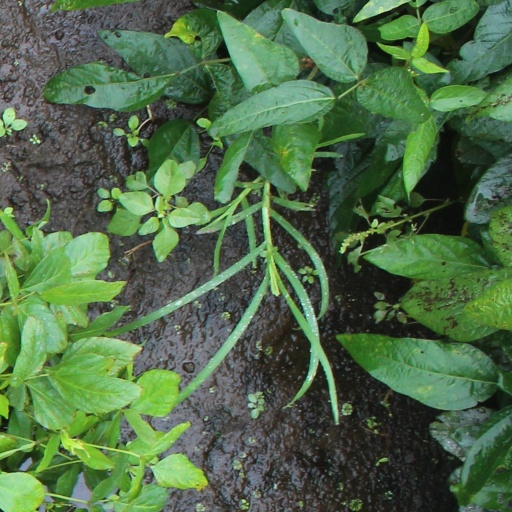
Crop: soybean